Ancient Greek architecture

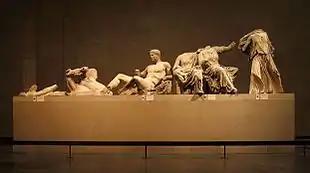
Classical figurative sculpture from the eastern pediment of the Parthenon, British Museum.

The reliefs and three-dimensional sculpture which adorned the frieze and pediments, respectively, of the Parthenon, are the lifelike products of the High Classical style (450–400 BC) and were created under the direction of the sculptor Phidias. The pedimental sculpture represents the Gods of Olympus, while the frieze shows the Panathenaic procession and ceremonial events that took place every four years to honour the titular Goddess of Athens. The frieze and remaining figures of the eastern pediment show a profound understanding of the human body, and how it varies depending upon its position and the stresses that action and emotion place upon it. Benjamin Robert Haydon described the reclining figure of Dionysus as "the most heroic style of art, combined with all the essential detail of actual life".